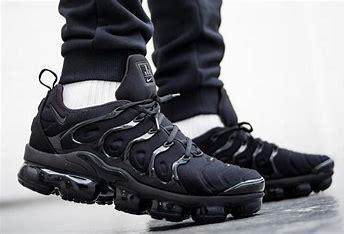
Brand: Nike
Model: Air Vapormax Plus